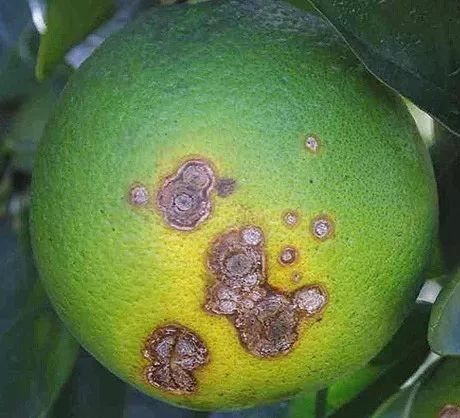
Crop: unknown
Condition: citrus_citrus_canker